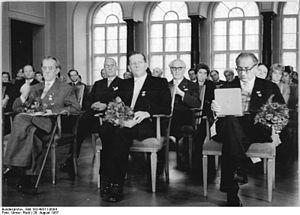
Le Prix Goethe de la Ville de Berlin est un prix décerné à des personnalités pour leurs réalisations exceptionnelles dans le domaine de l'art et de la science. Le prix a été fondé en 1949 par le Conseil municipal du Grand Berlin et a été décerné pour la dernière fois en 1989.